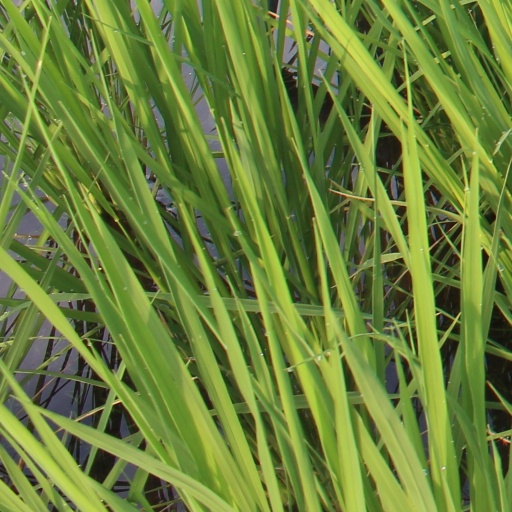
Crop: rice